Whitcoulls

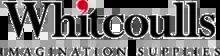
Alternate version of the main logo

Coulls Somerville Wilkie had its origins in Coull Bros, founded in Dunedin in 1872 by brothers Thomas, William, and James Francis Coull. A printing and publishing company, it operated from Crawford Street to the south of the city centre.. Through merger and partnership, its name changed several times before becoming Coulls, Culling & Co. Ltd., a name under which it traded from 1902 until 1922. The Culling in the company's name was Thomas Culling, regarded as the 'father of printing in Otago', whose business work extended to the founding of several newspapers, notably the "Otago Witness".